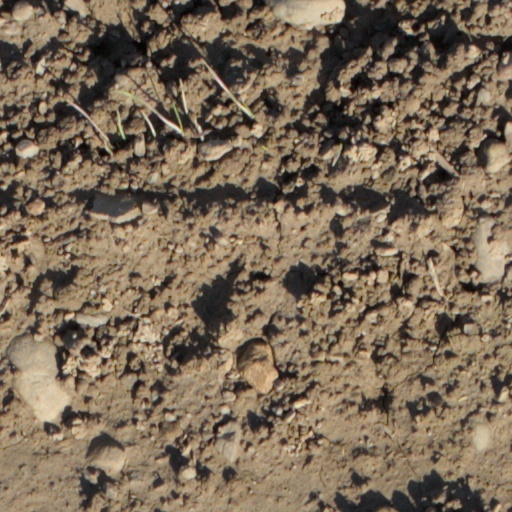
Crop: wheat